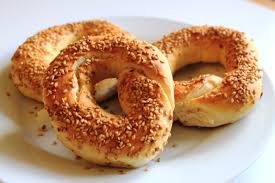
Yemek: simit